Jones Lake State Park

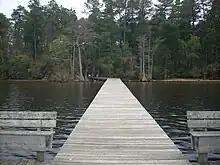
The fishing pier

Jones Lake is open to recreational fishing and boating. All boats must be under . Canoes and paddleboats are available to rent at the boathouse Memorial Day through Labor Day. The waters of the lake have a high acidity level due to the amount of vegetation that is decomposing and the buildup peat on the lake bottom. The acid levels have limited the numbers of fish that inhabit Jones Lake and recreation fishing is in turn limited. Yellow perch, chain pickerel, and catfish can be caught from the shore, pier and boats.